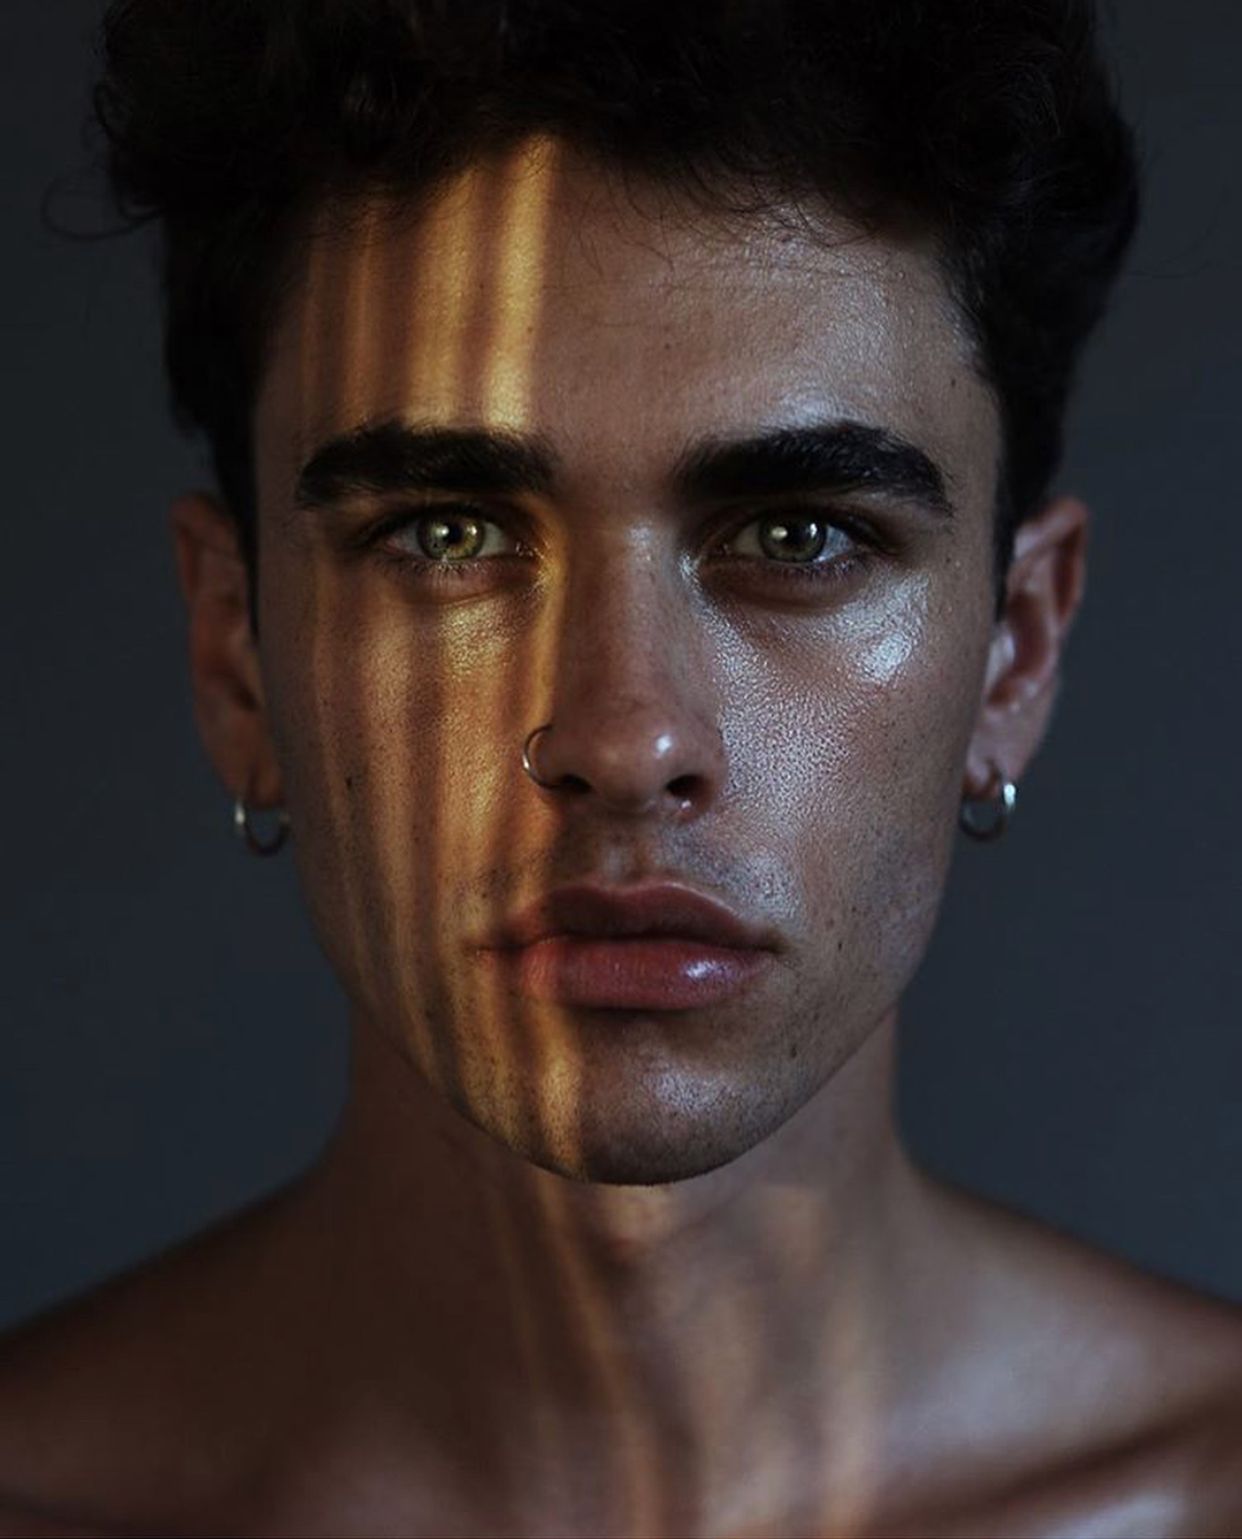
Portrait style: Real Portrait